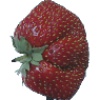
Label: Strawberry Wedge 1